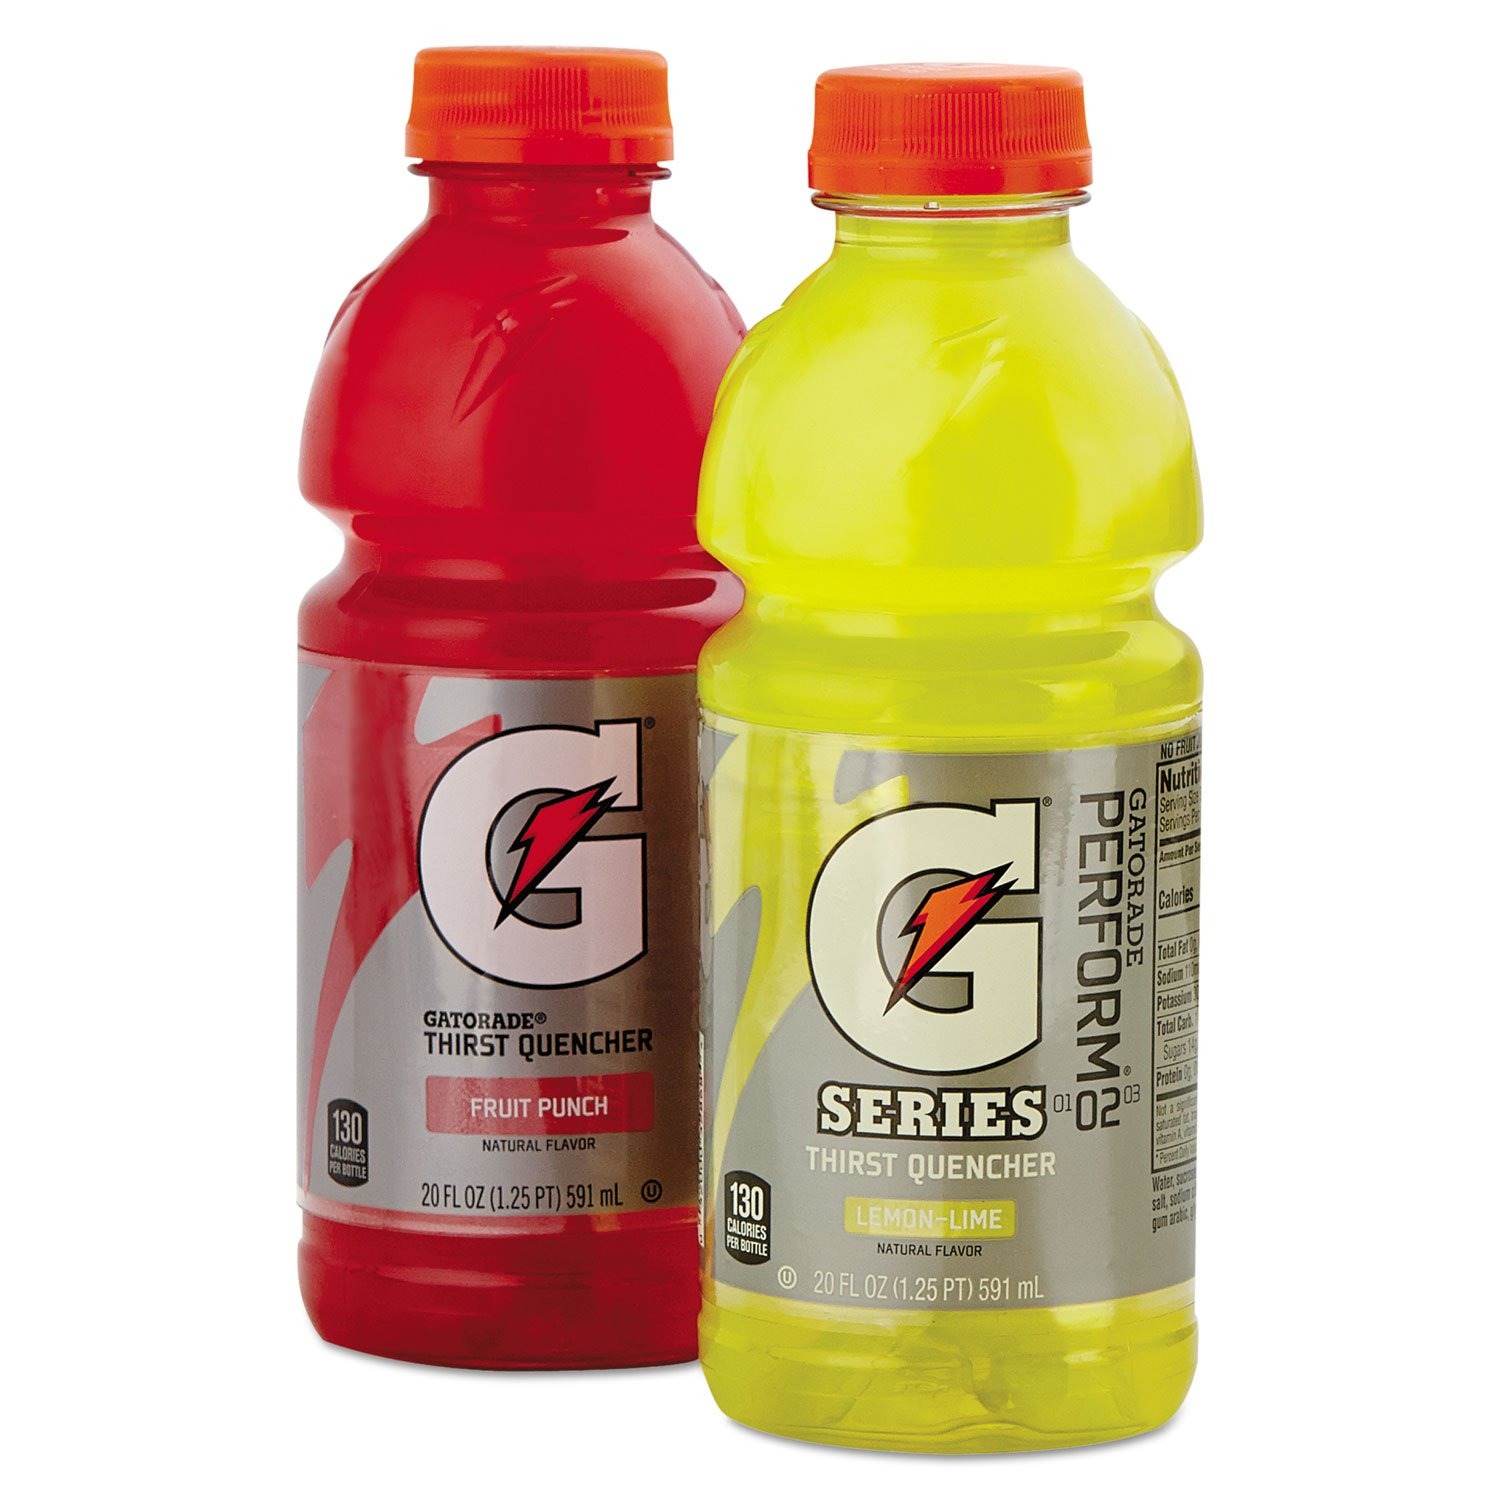
Item Name: QKR28667 - G-Series Perform 02 Thirst Quencher Fruit Punch
Bullet Point: Manufacturer: Gatorade
Product Description: G-Series Perform 02 Thirst Quencher Fruit Punch
Value: 40.0
Unit: Fl Oz

Price: 43.39